Panther-class cruiser

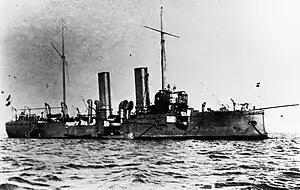
"Leopard", date unknown

After their crews arrived to take them back to Austria-Hungary in early 1886, both vessels were taken into the navy's shipyard in Pola, where their armament was installed over the course of 1887, to include their torpedo tubes. Both ships took part in the Barcelona Universal Exposition, which saw a squadron of ironclads and cruisers sent to represent Austria-Hungary at the opening ceremonies. Coincidentally, both ships ran aground during training operations in late June 1888. The two cruisers spent much of the early 1890s laid up, with "Panther" being reactivated in 1896 for a major training cruise in the Pacific Ocean from May 1896 to February 1898, and "Leopard" returning to service in 1897 to participate in an international naval demonstration off the island of Crete during the Greco-Turkish War. "Leopard" went on a training cruise in the Pacific in 1900–1901 for naval cadets, while "Panther" spent those years in reserve. The latter went on a cruise to Morocco in 1902, and to eastern Africa in 1905 to arrange a trade treaty with Ethiopia before embarking on another cruise in the Pacific. In the meantime, "Leopard" served with the main Austro-Hungarian fleet in home waters in the mid-1900s.